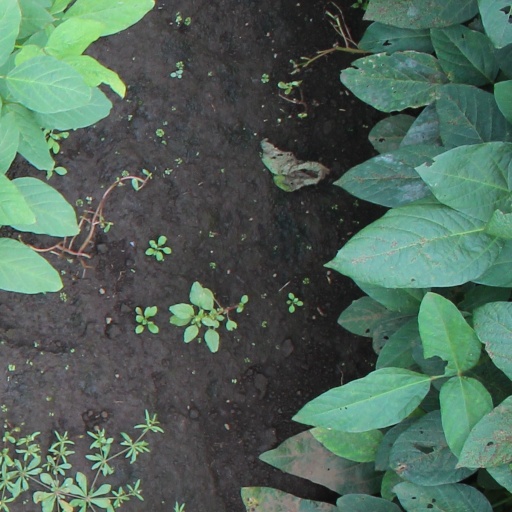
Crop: soybean